Benton End

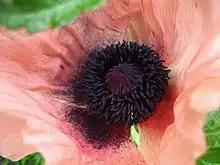
Papaver orientale 'Cedric Morris'

Morris grew rare and exotic plants at Benton End, which he collected on expeditions to the Mediterranean and North Africa and in many cases introduced to cultivation in Britain for the first time. He planted them in an idiosyncratic style which admirers have viewed as an extension of his work as a painter: Beth Chatto described the garden as a "bewildering, mind-stretching, eye-widening canvas of colour, textures and shapes". He was most prolific as a cultivator of irises; he grew around 1,000 varieties, and bred up to 90 cultivars of his own. His rose "Rosa" 'Sir Cedric Morris' and poppy "Papaver orientale" 'Cedric Morris' are both widely commercially available.